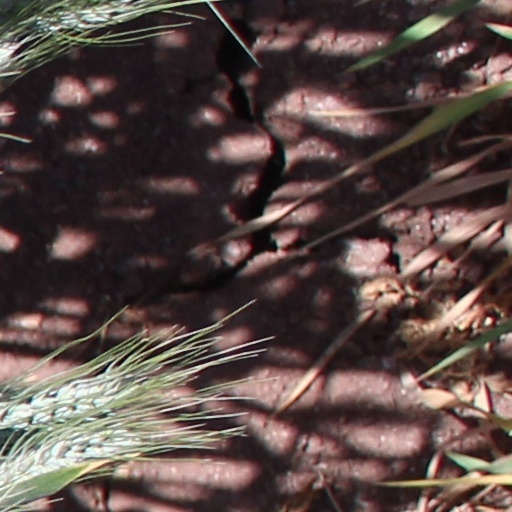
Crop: wheat